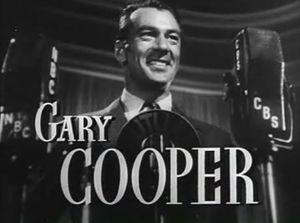
L'Homme de la rue est un film américain de Frank Capra sorti en 1941.